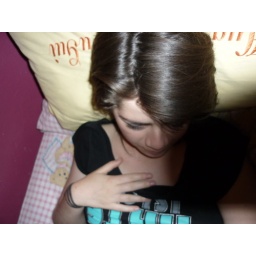
this girl .. in my bed !